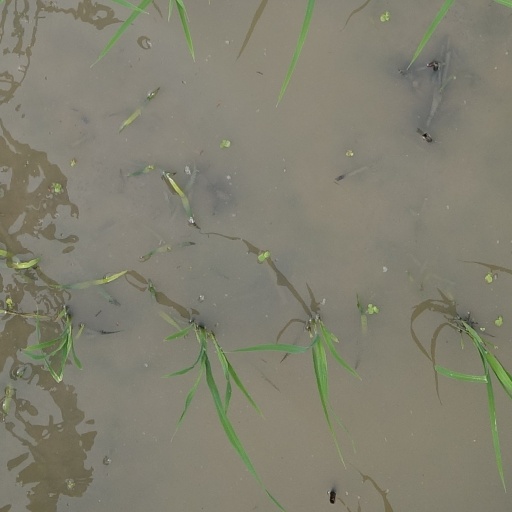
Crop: rice